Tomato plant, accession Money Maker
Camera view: tilt-top (135 deg); turntable rotation: 180 degrees
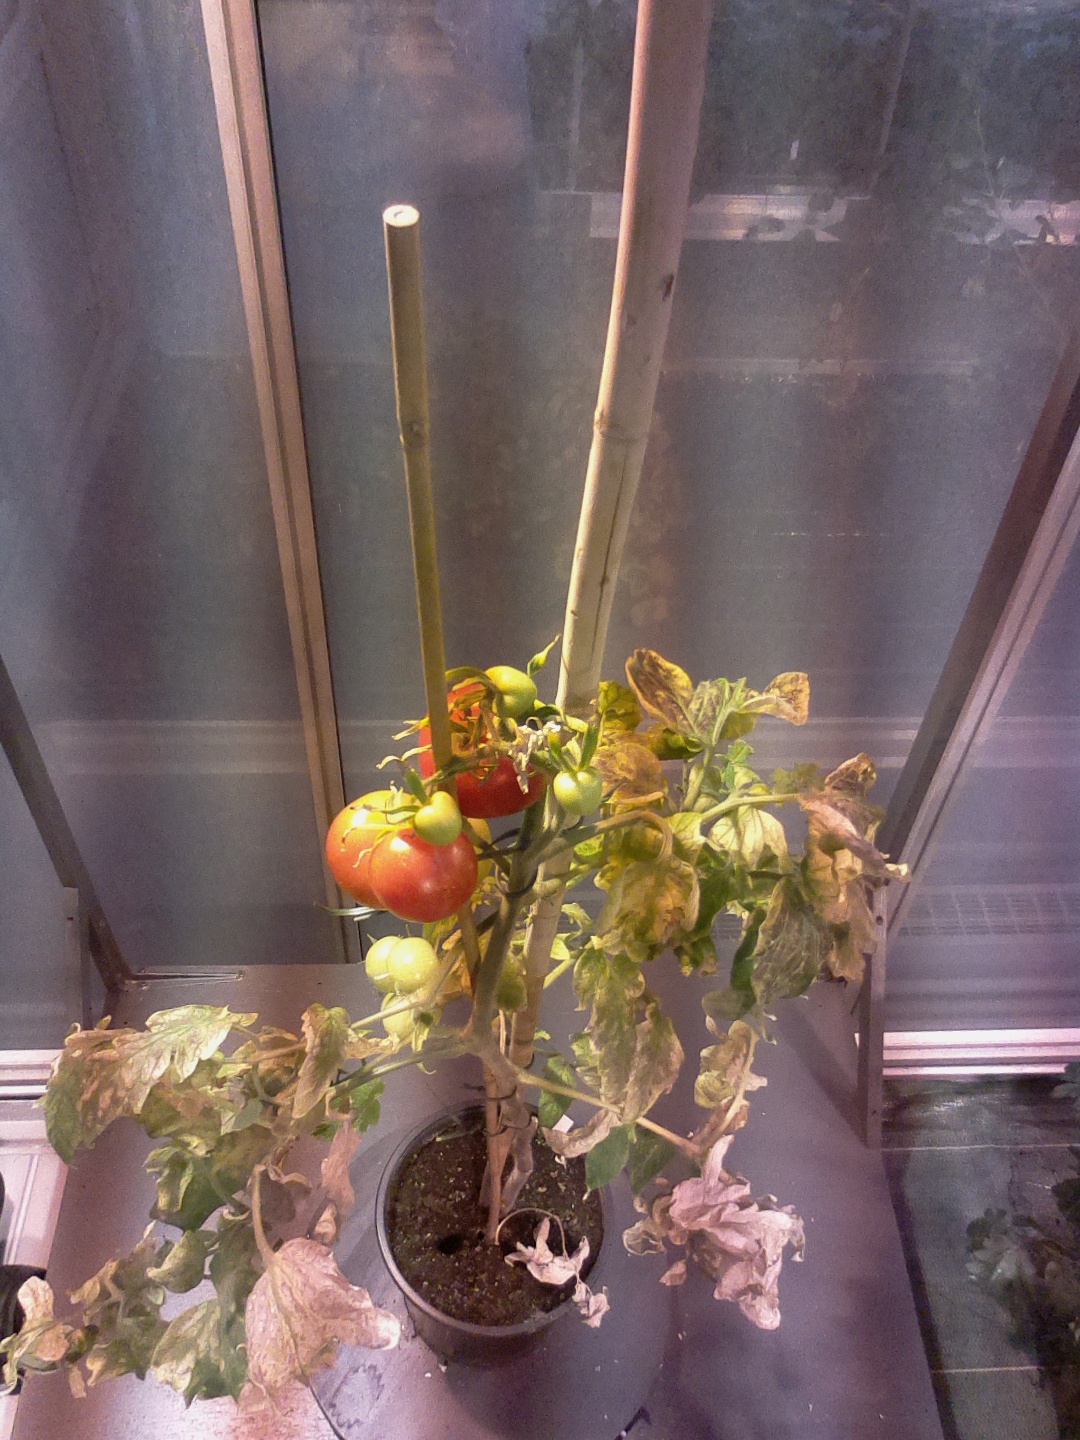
BBCH growth stage 83: 30%-40% of fruits show typical fully ripe color